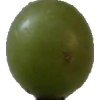
Label: grape